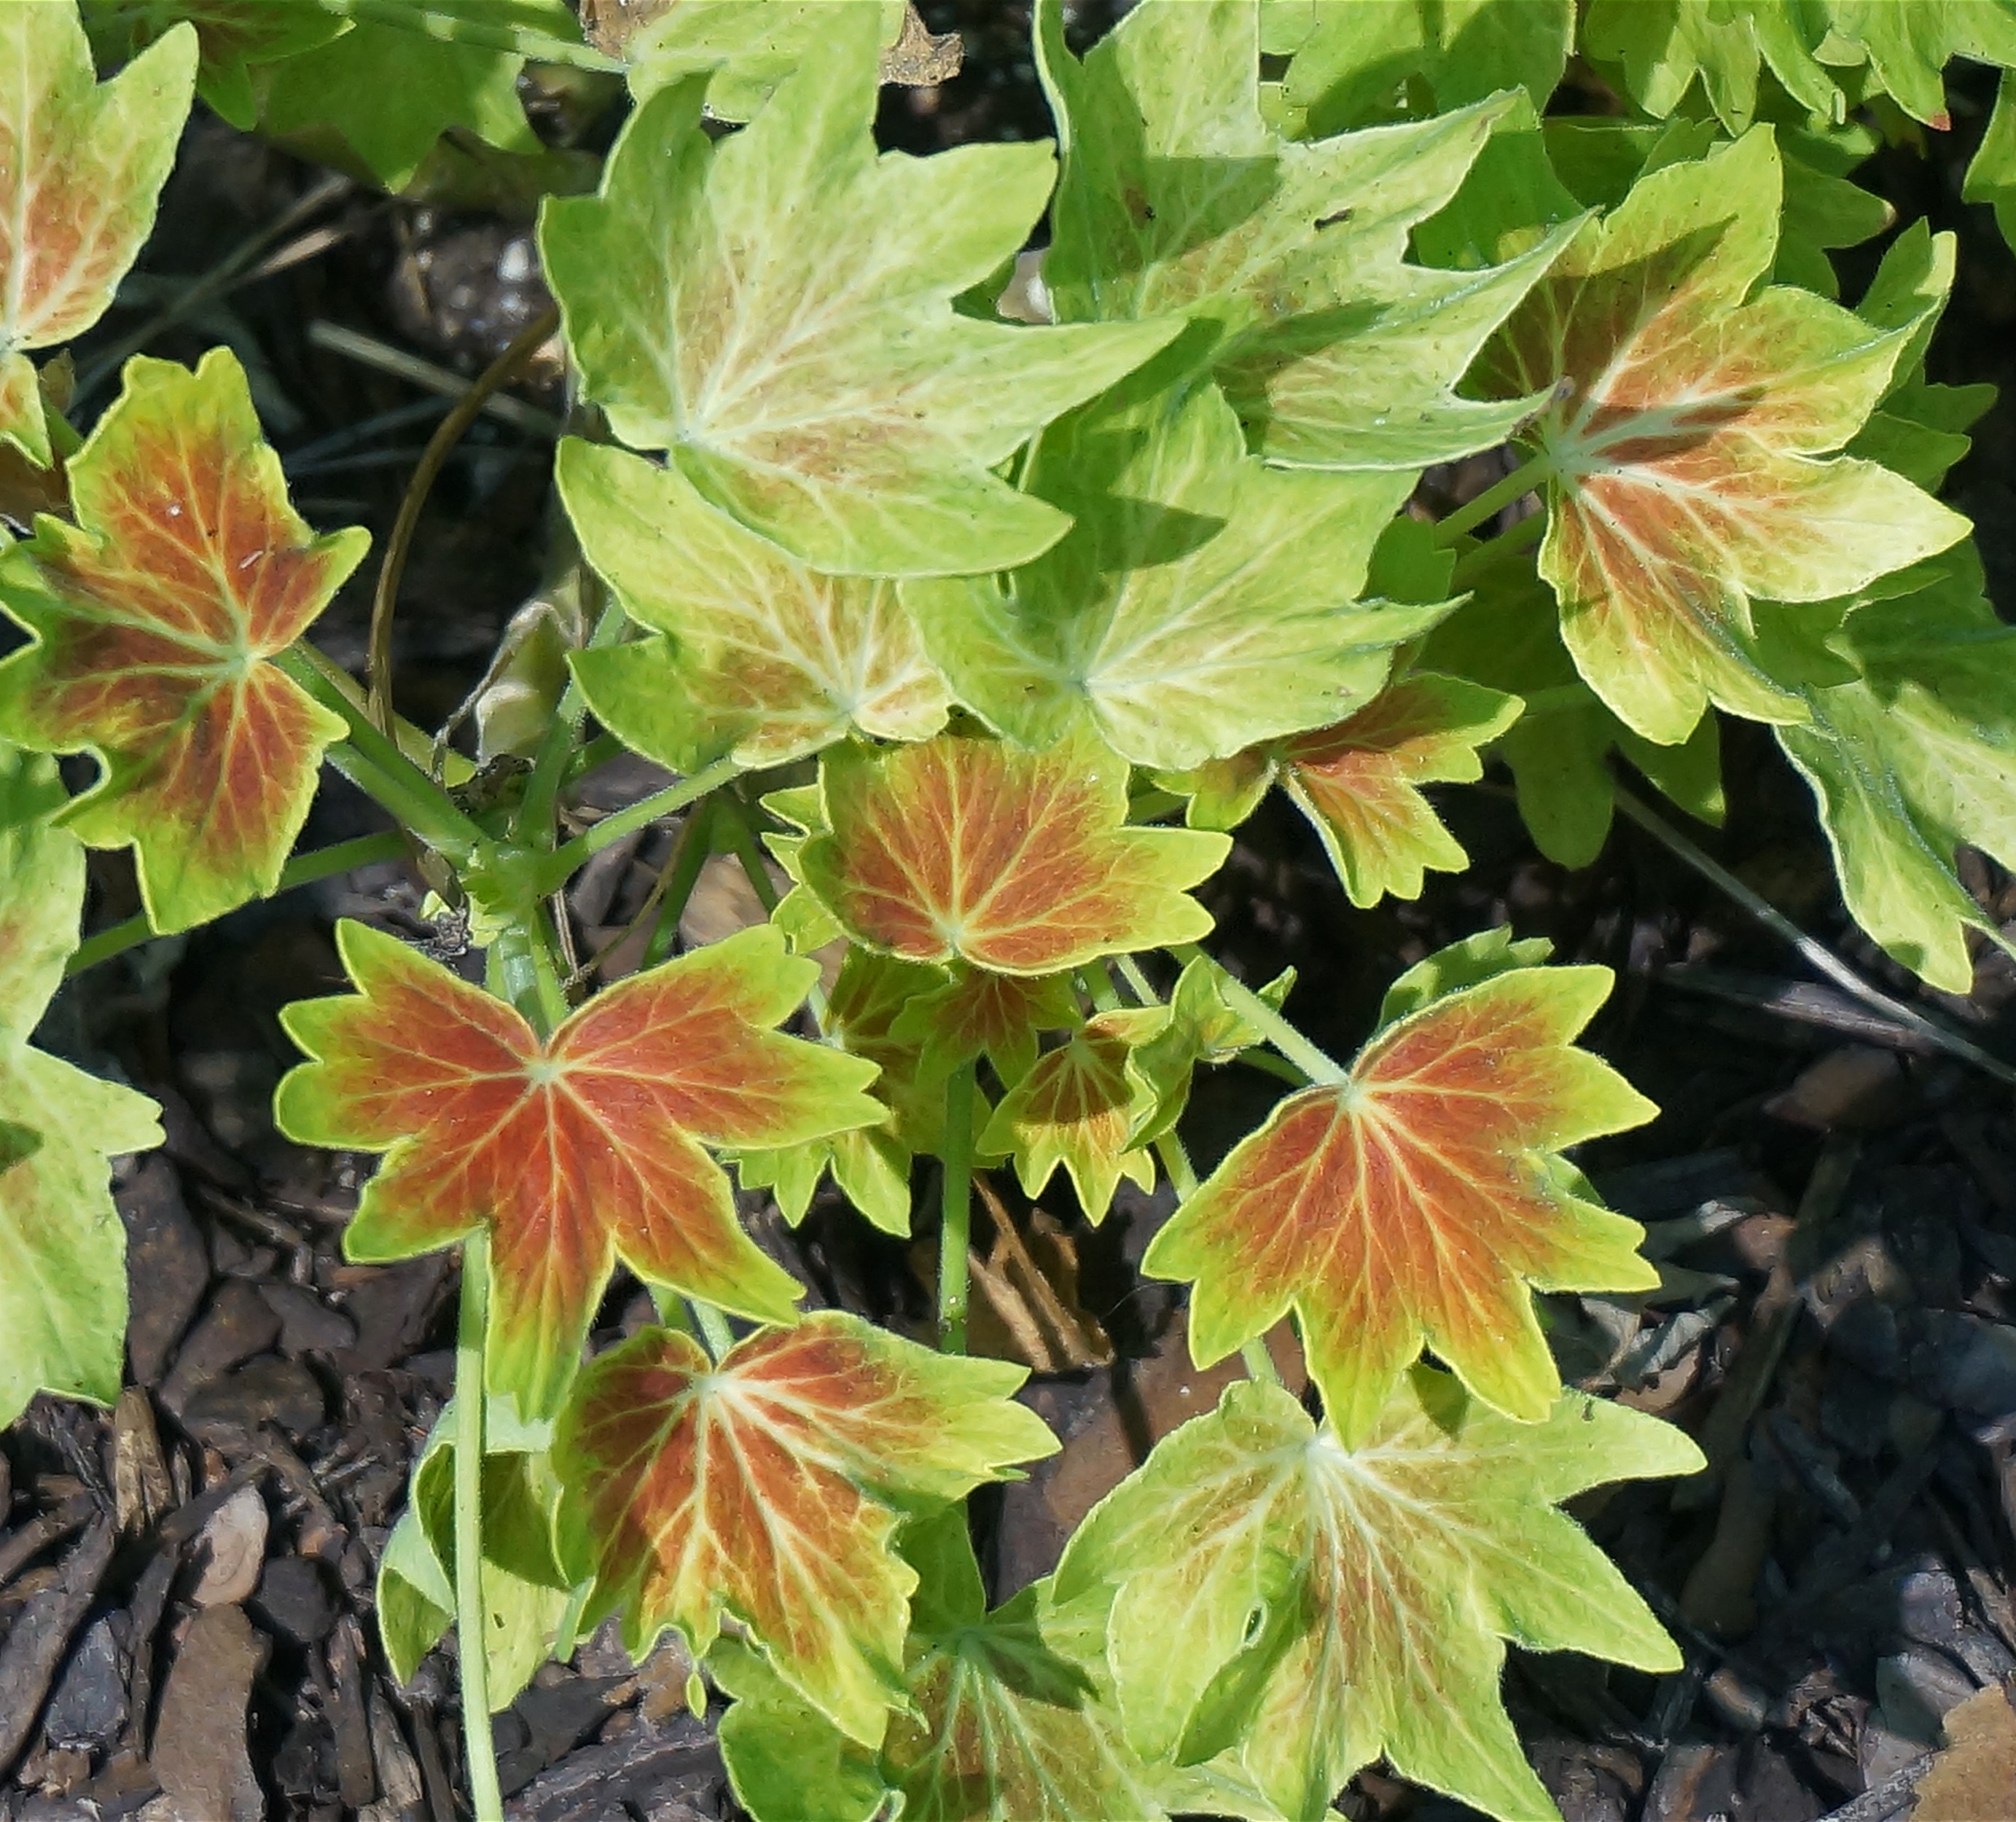
tree, nature, plant, leaf, flower, orange, green, botany, garden, flora, leaves, shrub, flowering plant, variegated, hybrid variegated geranium, woody plant, land plant